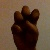
The image shows a hand gesture representing the letter 'E' in Indian Sign Language.